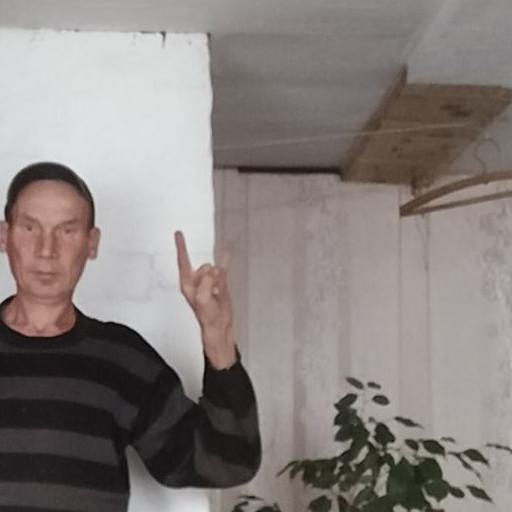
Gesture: rock